Camponotus dumetorum

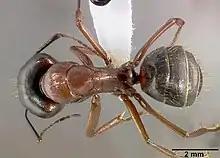
Dorsal view of "C. dumetorum"

The average length of a major worker ant is 10–13 mm. They contain flattened lobes at the base of their scape. While the head and the gaster are black in coloration, the thorax and legs have a dull brown color. The clypeus is textured with piligerous punctures and this caste of workers is predominantly covered by hair (especially on the gaster).